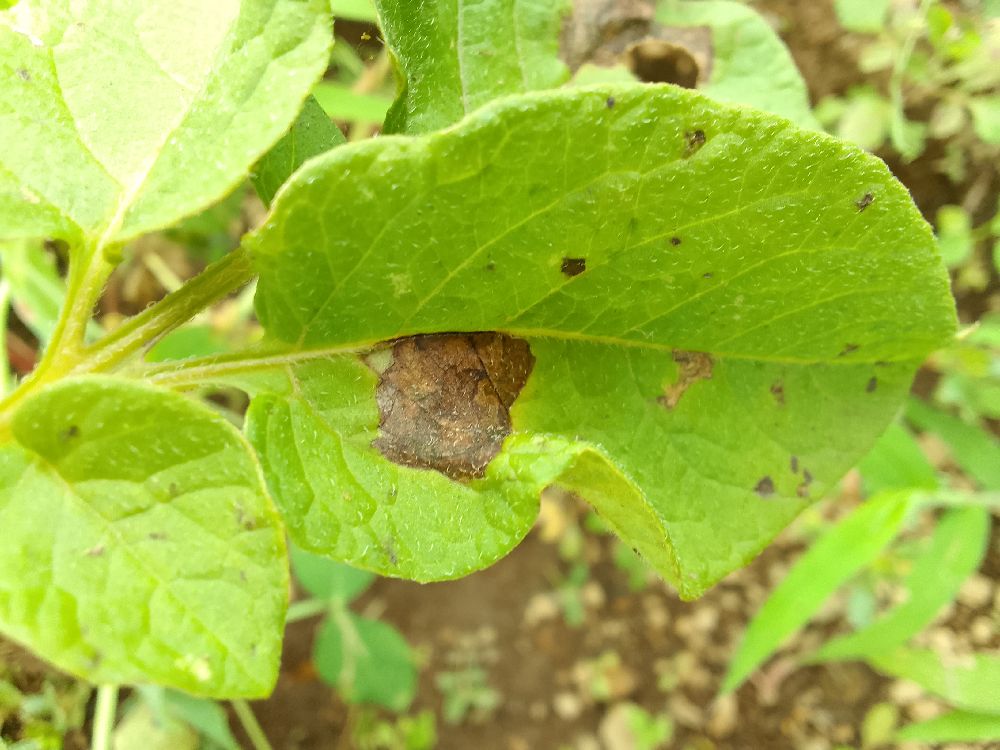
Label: Late blight